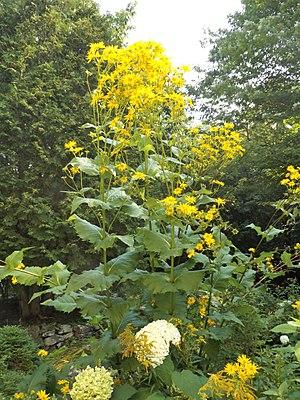
Silphium perfoliatum dans un jardin apparence générale (hauteur plus de 2m ), Sud du Québec.
Silphium perfoliatum, ou la Silphie perfoliée est une vivace indigène dans la moitié est de l'Amérique du Nord absente du Québec et des Maritimes avant l'arrivée des Européens. C'est une plante herbacée vivace dont la taille peut atteindre 2,75 m.